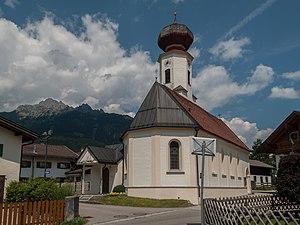
Höfen est une commune autrichienne du Tyrol.